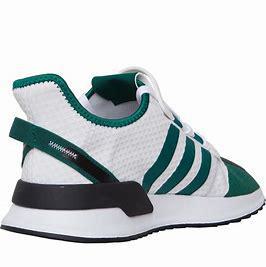
Brand: Adidas
Model: U_path Run